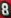
Number: 8